Donald R. Moyer

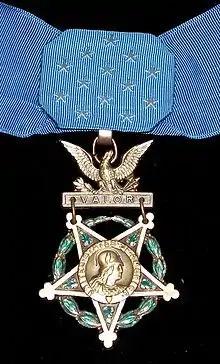
Medal of Honor recipient

Donald Raymond Moyer (April 15, 1930 – May 20, 1951) was a soldier in the United States Army during the Korean War. He posthumously received the Medal of Honor for his actions on May 20, 1951, during the UN May–June 1951 counteroffensive.